Salome with the Head of John the Baptist (Sebastiano del Piombo)

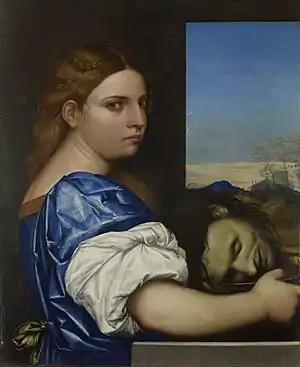
"Salome with the Head of John the Baptist" (c. 1510) by Sebastiano del Piombo

Salome with the Head of John the Baptist or The Daughter of Herodias is a circa 1510 oil on panel painting by Sebastiano del Piombo, now in the National Gallery, London, to which it was left by Salting in 1910. The work could also show Judith with the head of Holofernes, though the presence of a vase is more likely to confirm it as Salome. The painting's model was also shown in the artist's "St John Chrysostom Altarpiece" as Mary Magdalene and in "Woman as a Wise Virgin", both of a similar date.